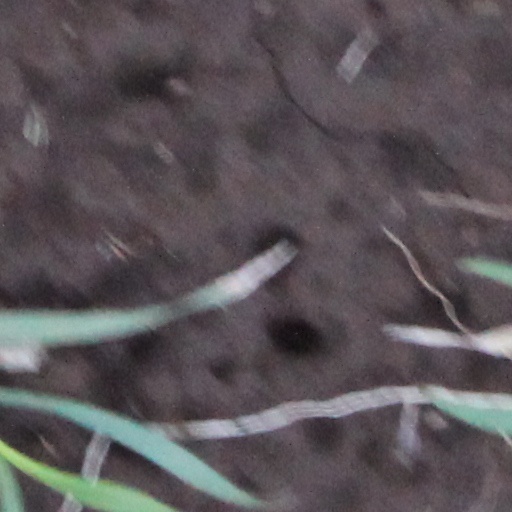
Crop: wheat